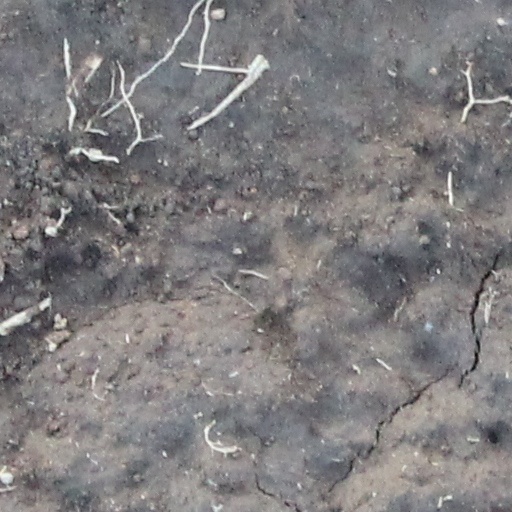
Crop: wheat